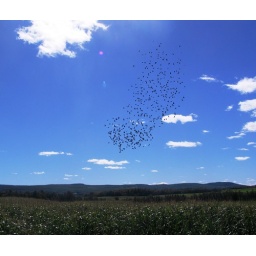
Red winged black birds over a corn field